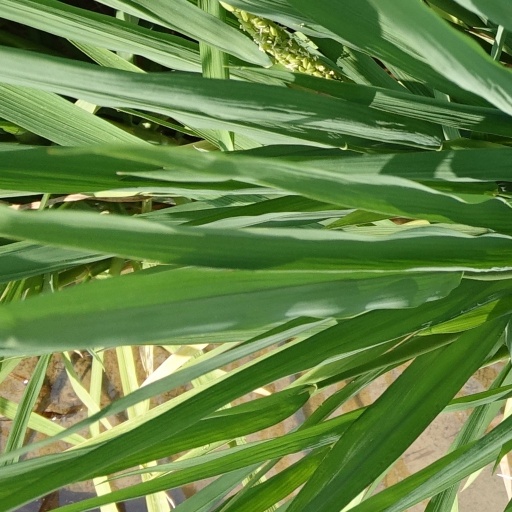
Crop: rice